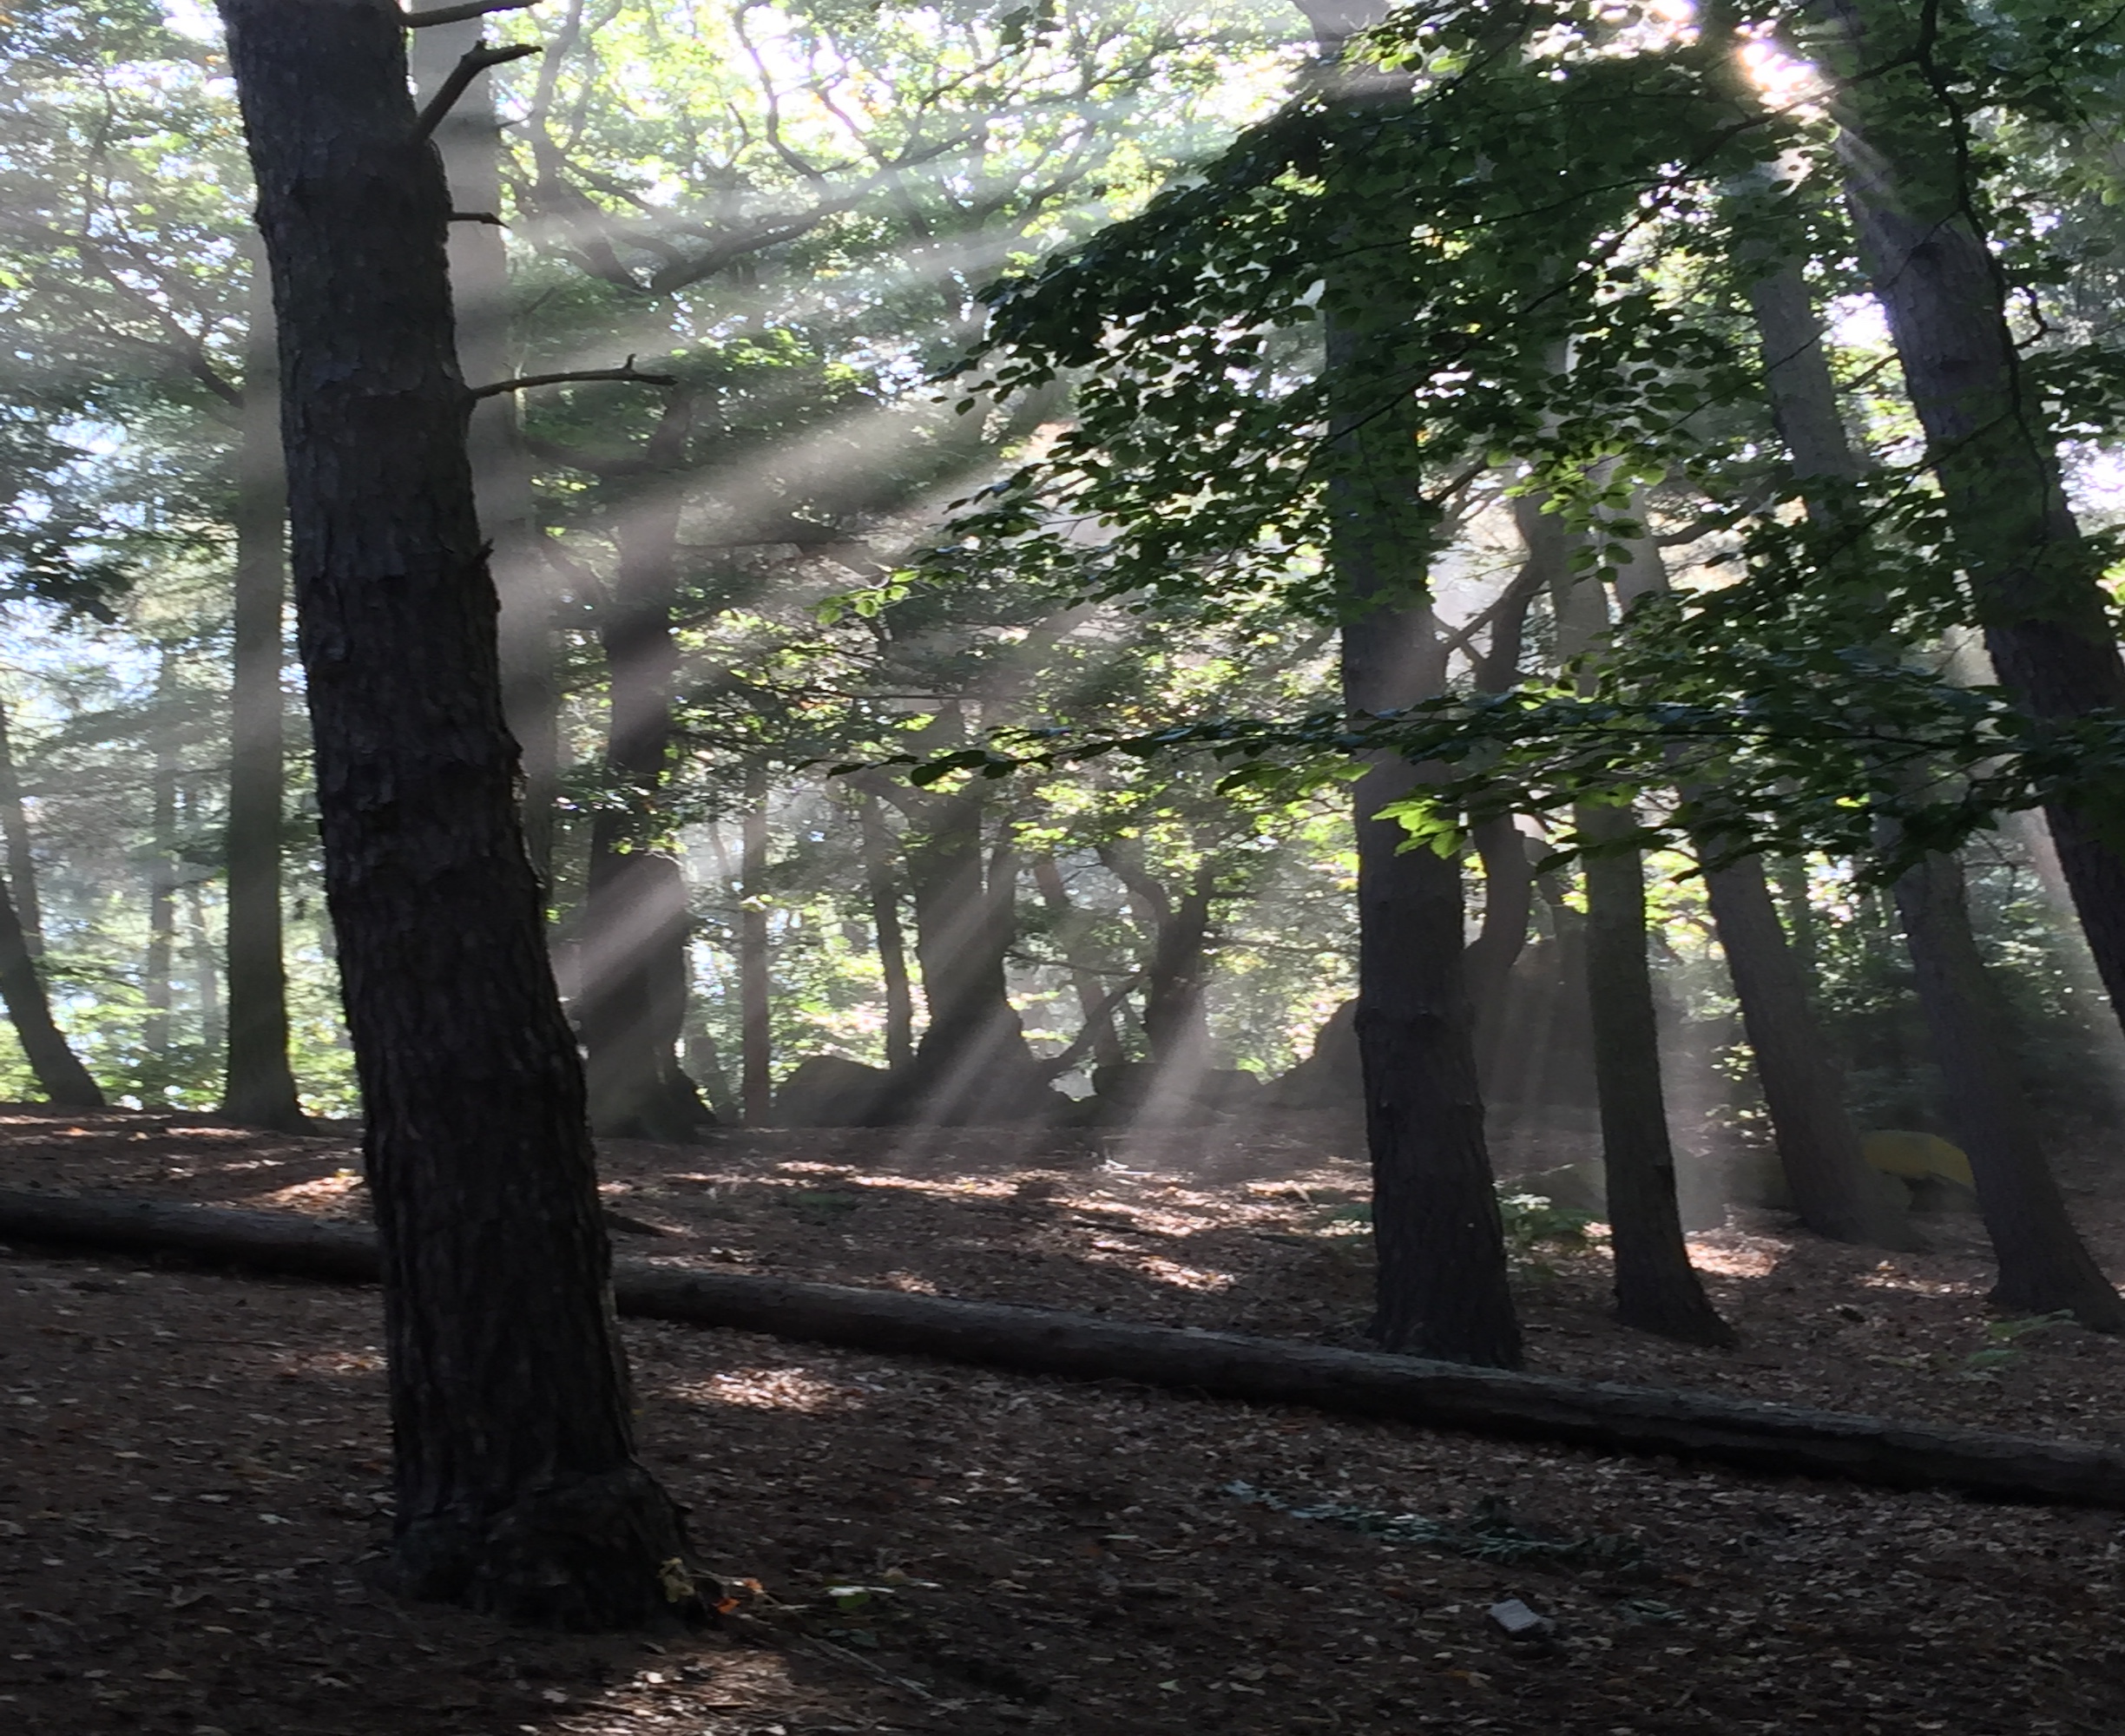
wood, sun, beam, filter, morning, plant, tree, natural landscape, vegetation, trunk, terrestrial plant, shade, atmospheric phenomenon, twig, grass, deciduous, Tints and shades, landscape, forest, temperate broadleaf and mixed forest, jungle, woodland, grove, sky, spruce fir forest, nature reserve, tropical and subtropical coniferous forests, old growth forest, Northern hardwood forest, temperate coniferous forest, shadow, path, plant stem, trail, valdivian temperate rain forest, soil, darkness, People in nature